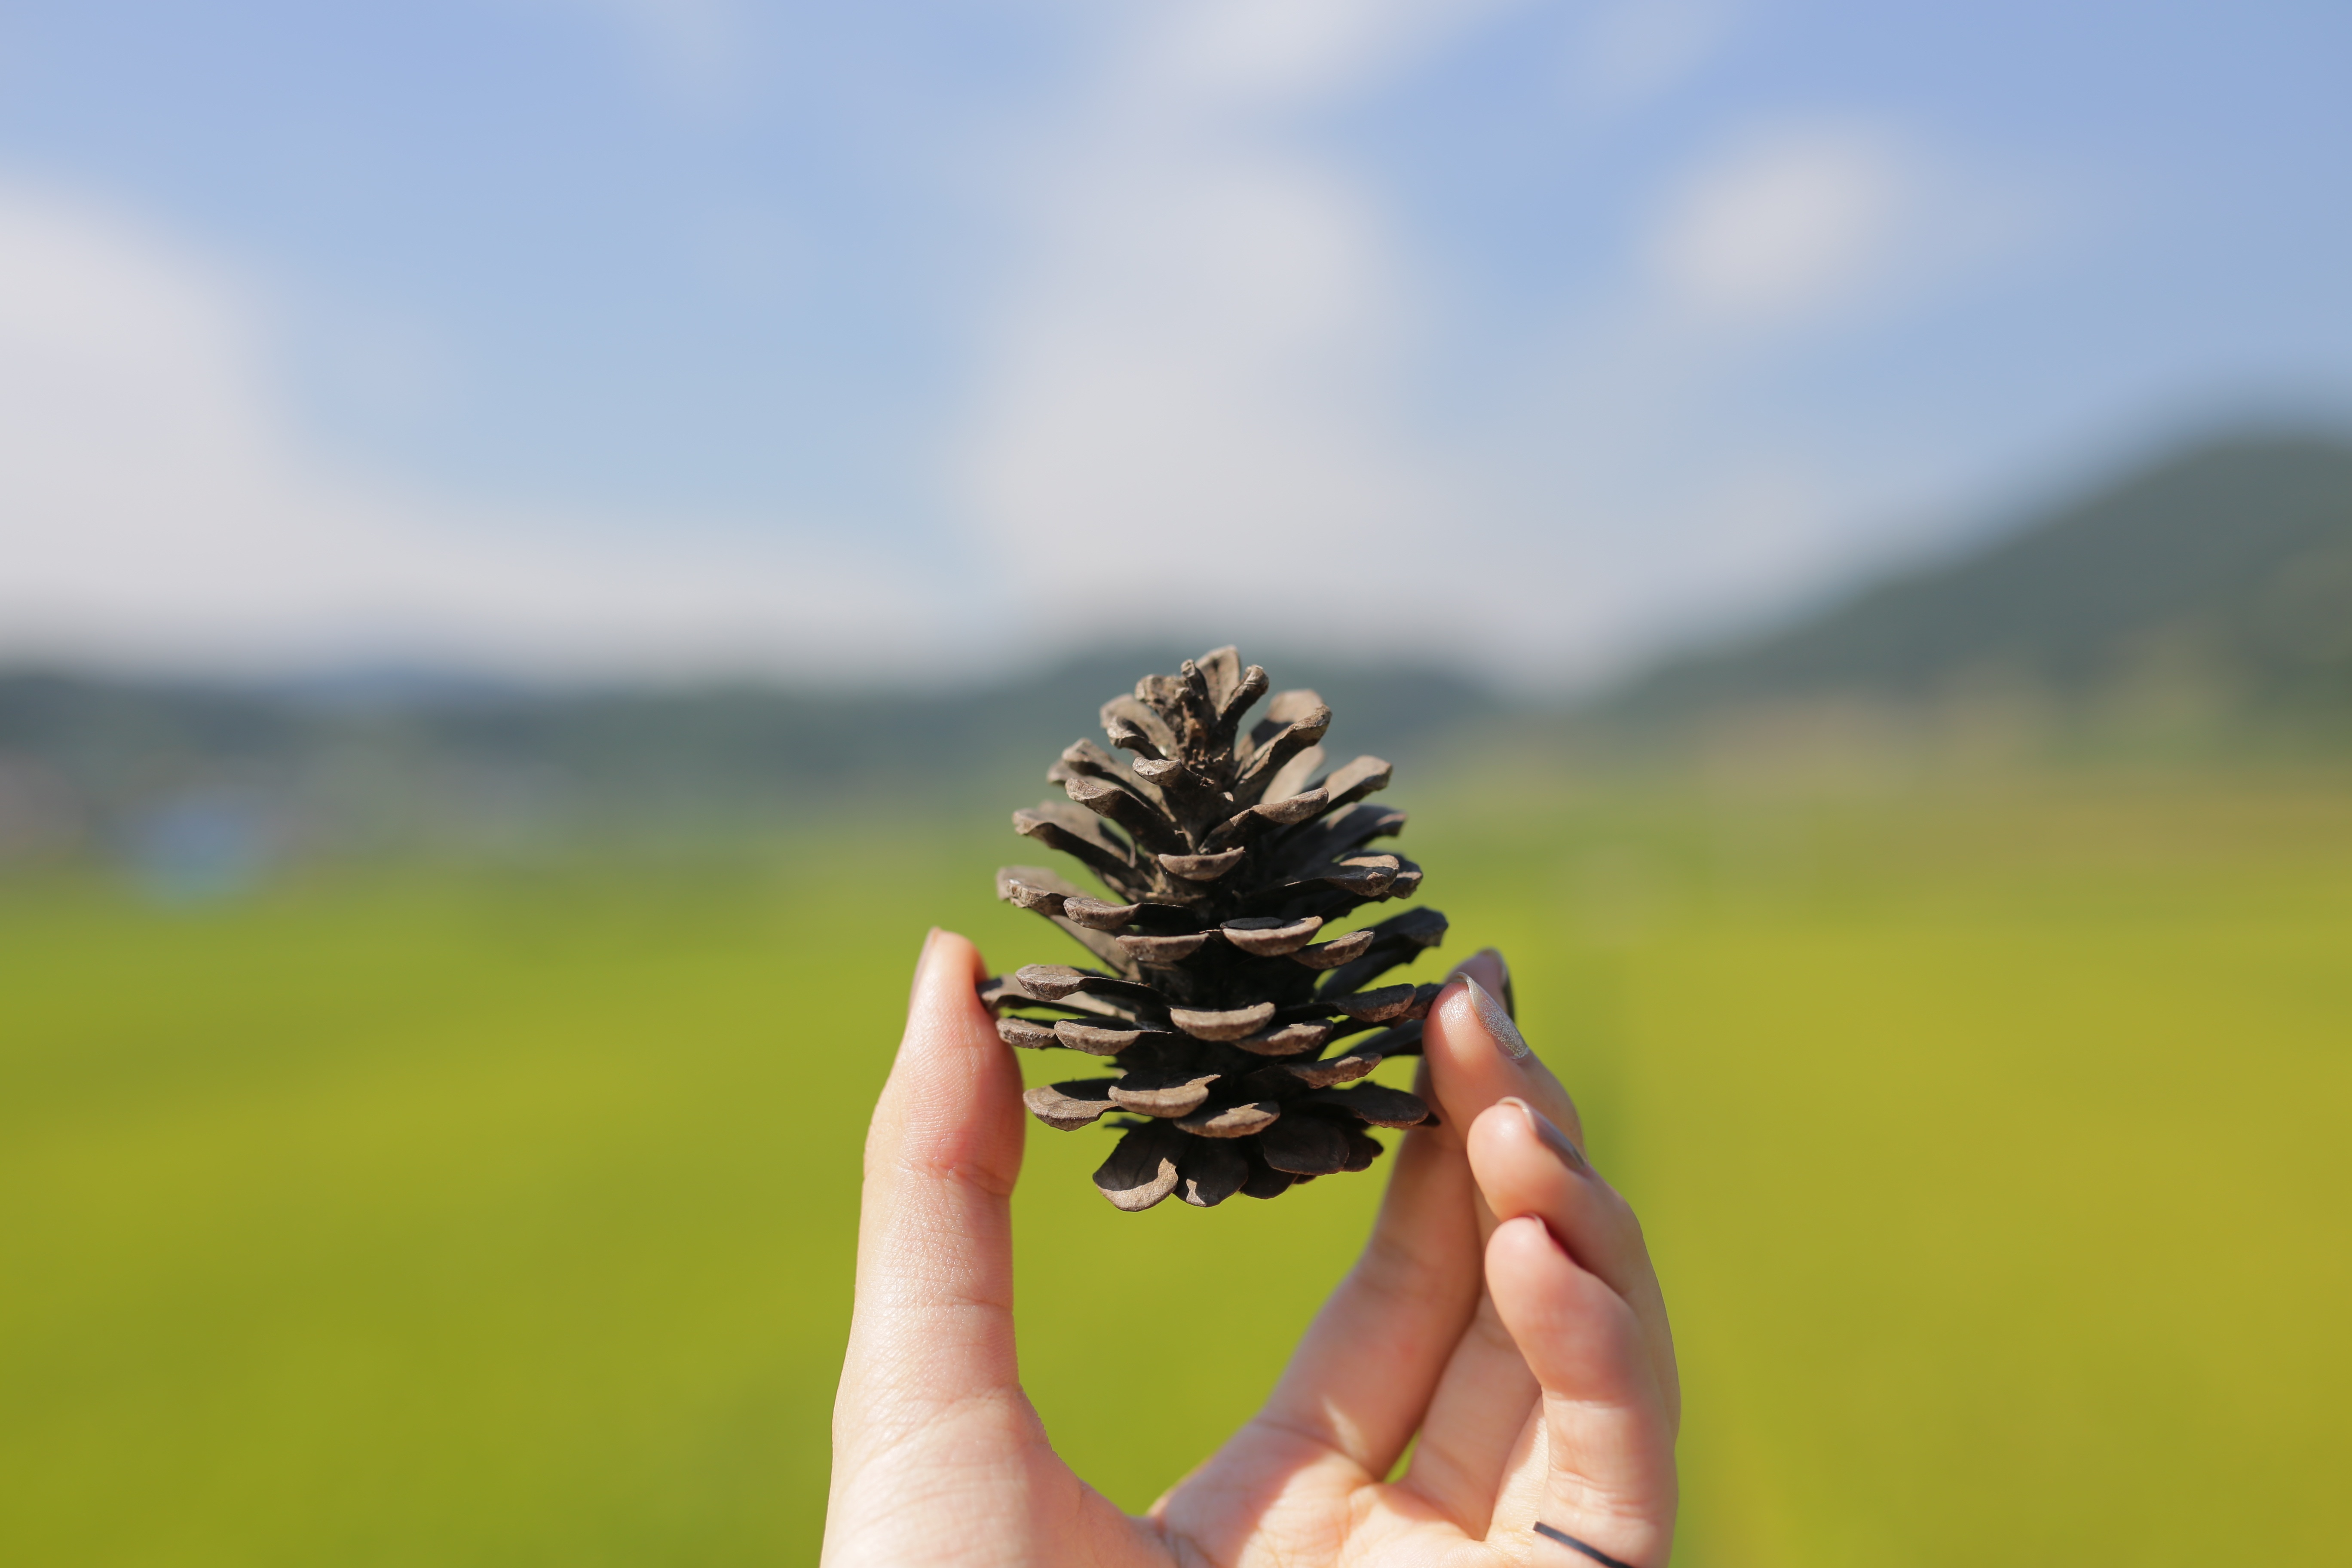
hand, tree, nature, grass, plant, field, sunlight, morning, leaf, flower, finger, green, crop, agriculture, flora, pine cone, close up, macro photography, rice paddies, grass family, woody plant